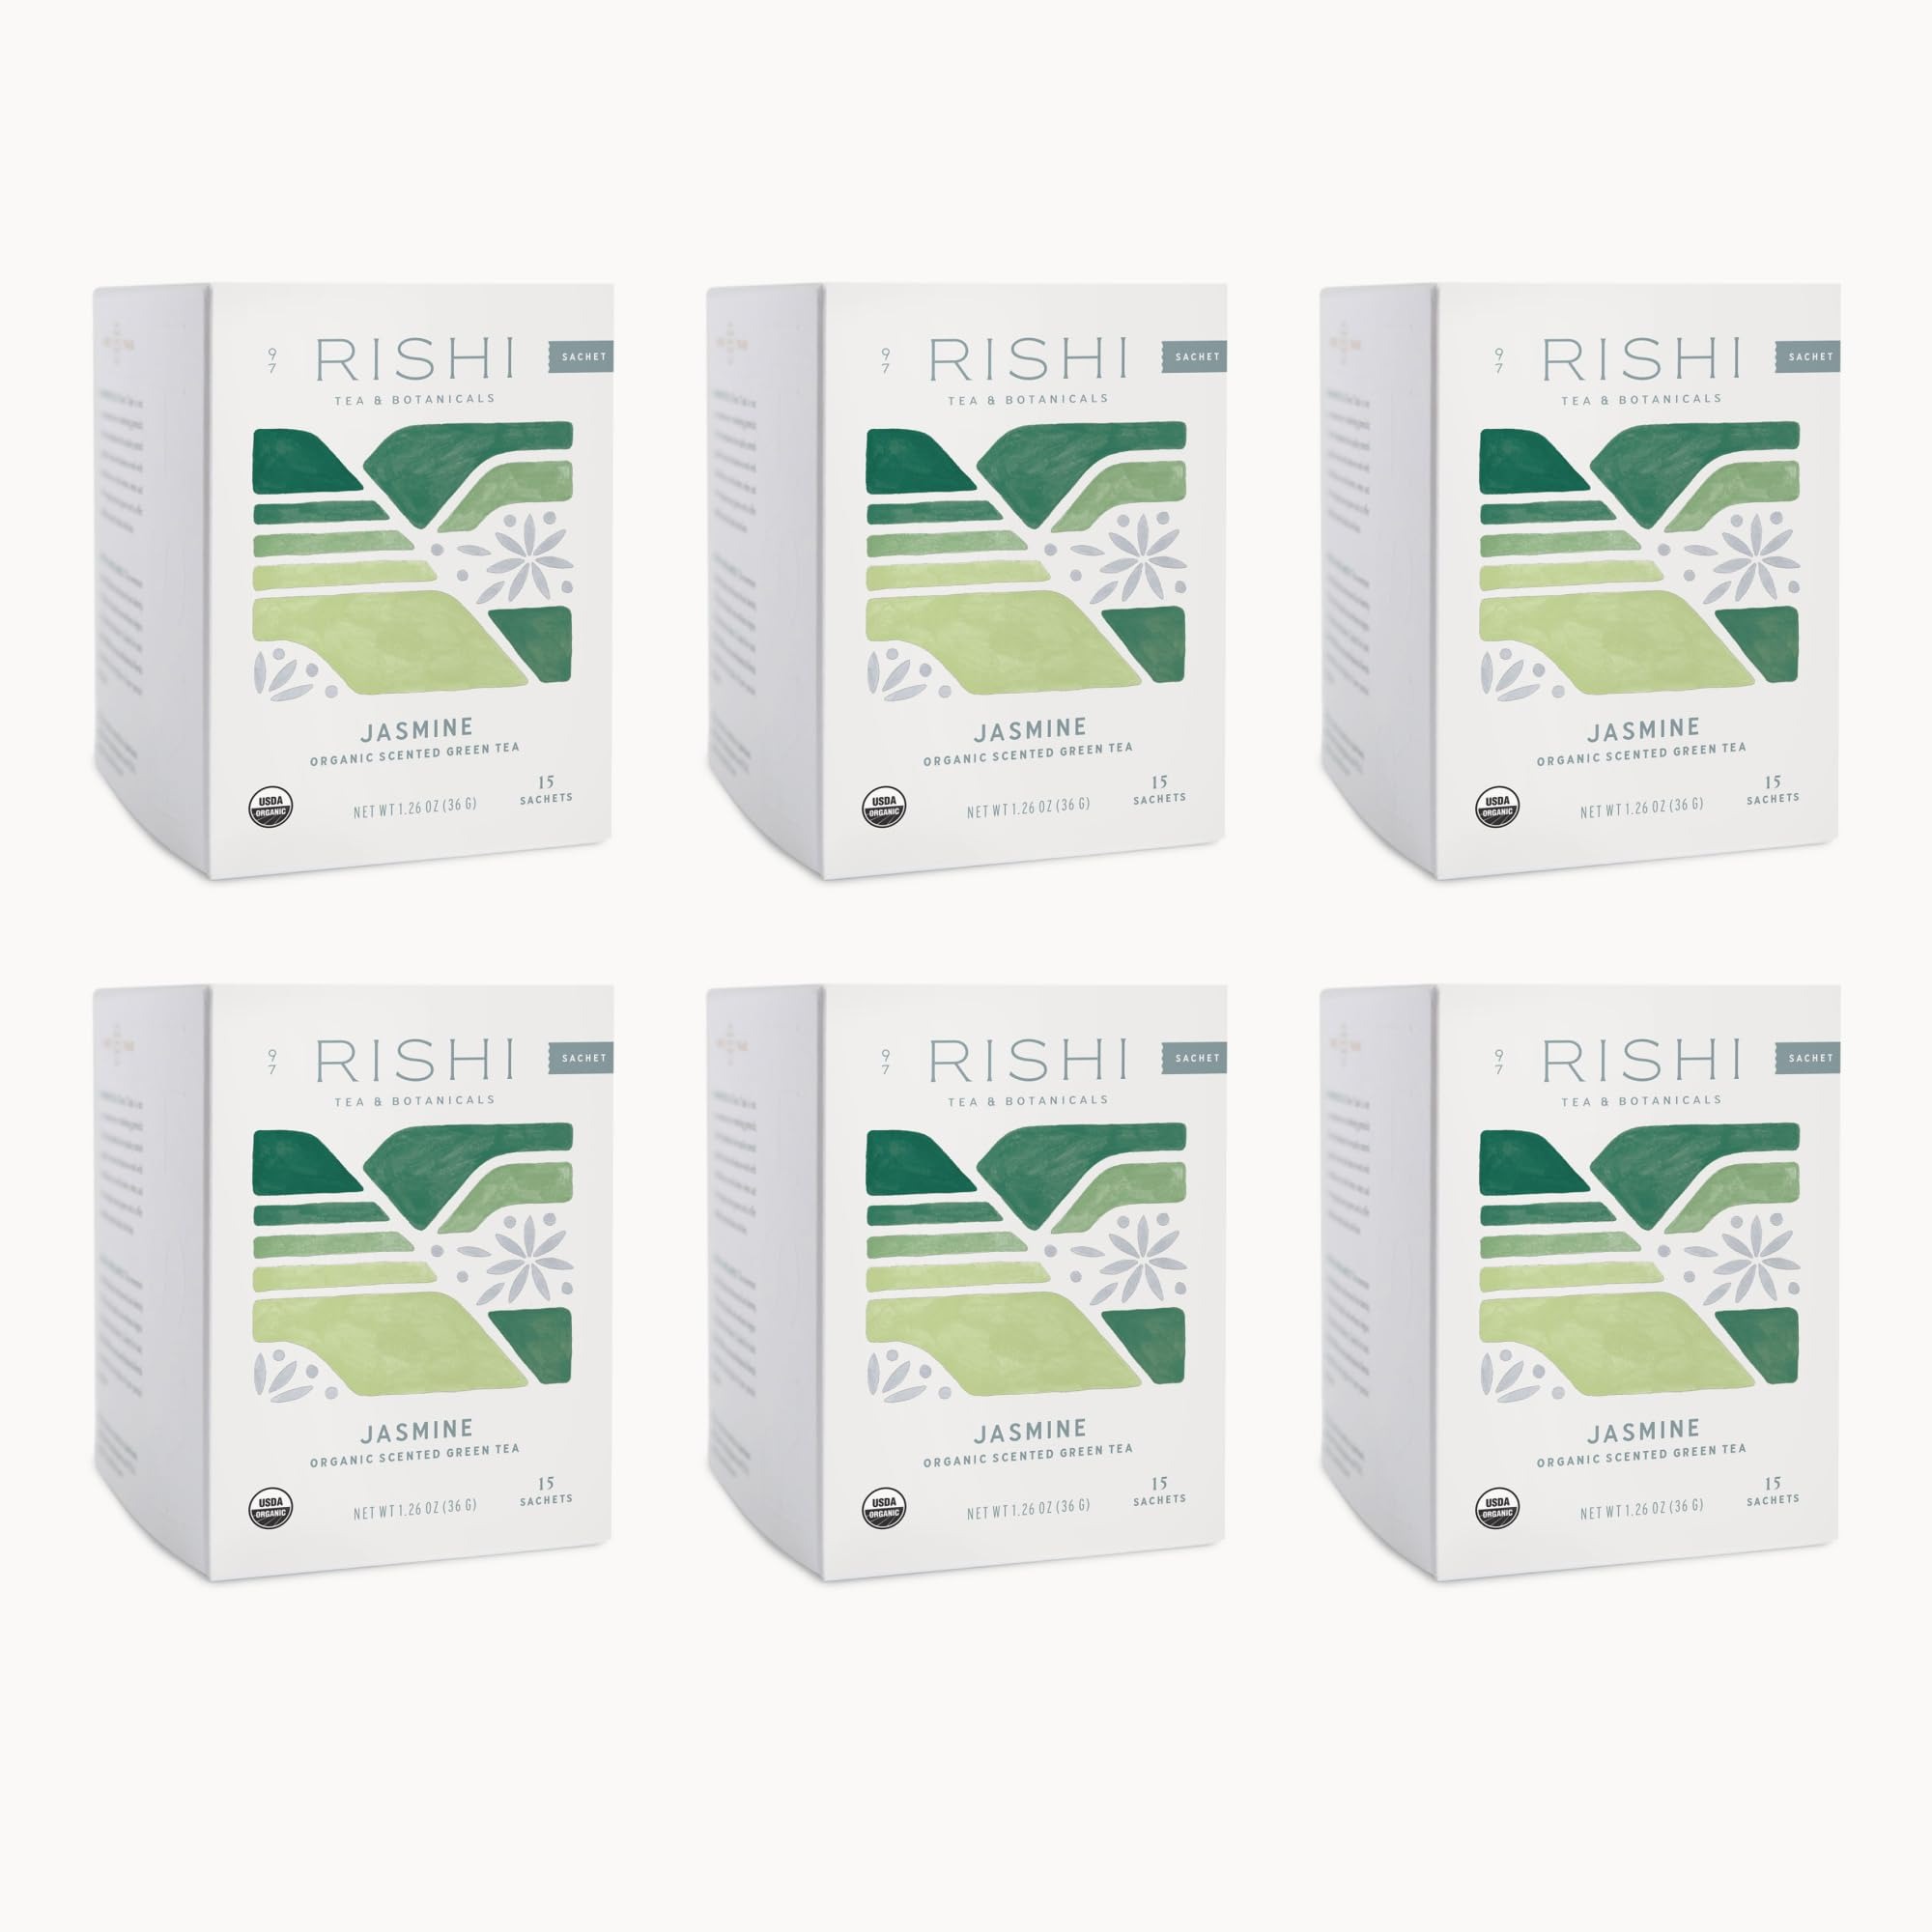
Item Name: Rishi Tea Jasmine Green Tea - Organic Sachet Tea Bags, Caffeinated Scented Chinese Green Tea with Floral Aroma & Taste - 15 Count (Pack of 6)
Bullet Point 1: ORGANIC JASMINE GREEN TEA - Our fresh green tea is traditionally scented with enchanting jasmine blossoms. The green tea is grown in Hubei and is paired with jasmine to create this cultural treasure
Bullet Point 2: SAVOR & ENJOY - Brew one Jasmine Green Herbal Sachet Bag in 12 to 16 ounces of water at 175 degrees Fahrenheit for 3 minutes and enjoy this sweet and floral drink!
Bullet Point 3: GOOD FOR YOUR HEALTH - Rishi's Sachet Tea Bags are USDA Organic, Non-GMO, made from Biodegradable BPA Free Sachet Tea Bags, Gluten Free, Dairy Free
Bullet Point 4: SUSTAINABLE BUSINESS IS A CONSCIOUS BUSINESS - From the farmers we work with overseas to our manufacturing conditions at home, we are steadfast in following our code of ethics. A conscious business is one that pays attention to both the raw materials and the human effort, recognizing it is the sum of these resources that creates a sustainable and resilient business.
Bullet Point 5: OUR PROMISE TO YOU - Rishi is dedicated to sourcing only the highest quality products and your experience is important to us. If you feel the quality of our products is less than expected, please contact our customer service within 30 days of your order date
Value: 90.0
Unit: Count

Price: 10.14